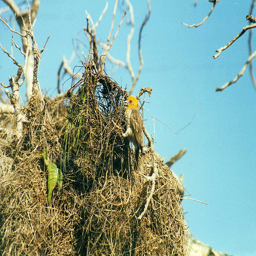
A bird sitting on top of large pile of brush.
A bird with a yellow head tending to it's nest.
A bird in a nest with a yellow head
A bird is standing on the side of a large bird nest.
A view of a green bird almost invisible, hiding in a tree.